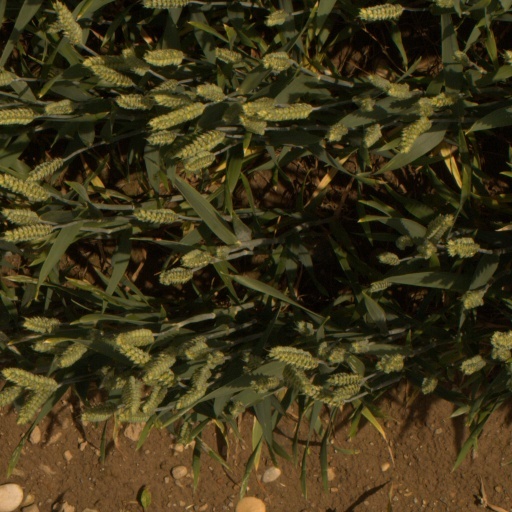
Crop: wheat